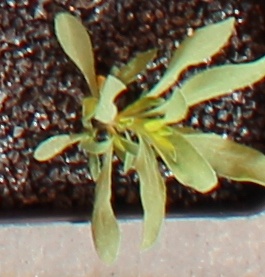
Label: Kochia